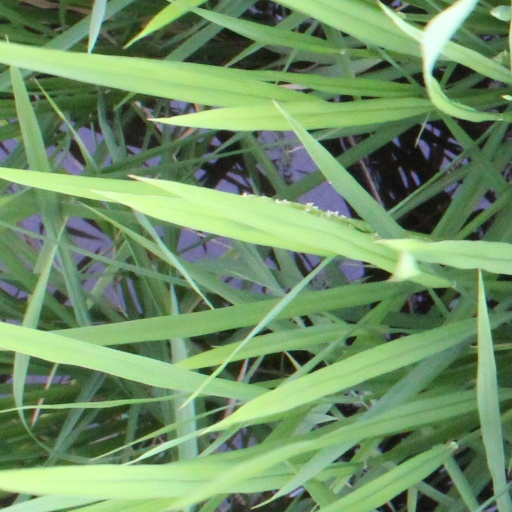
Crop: rice